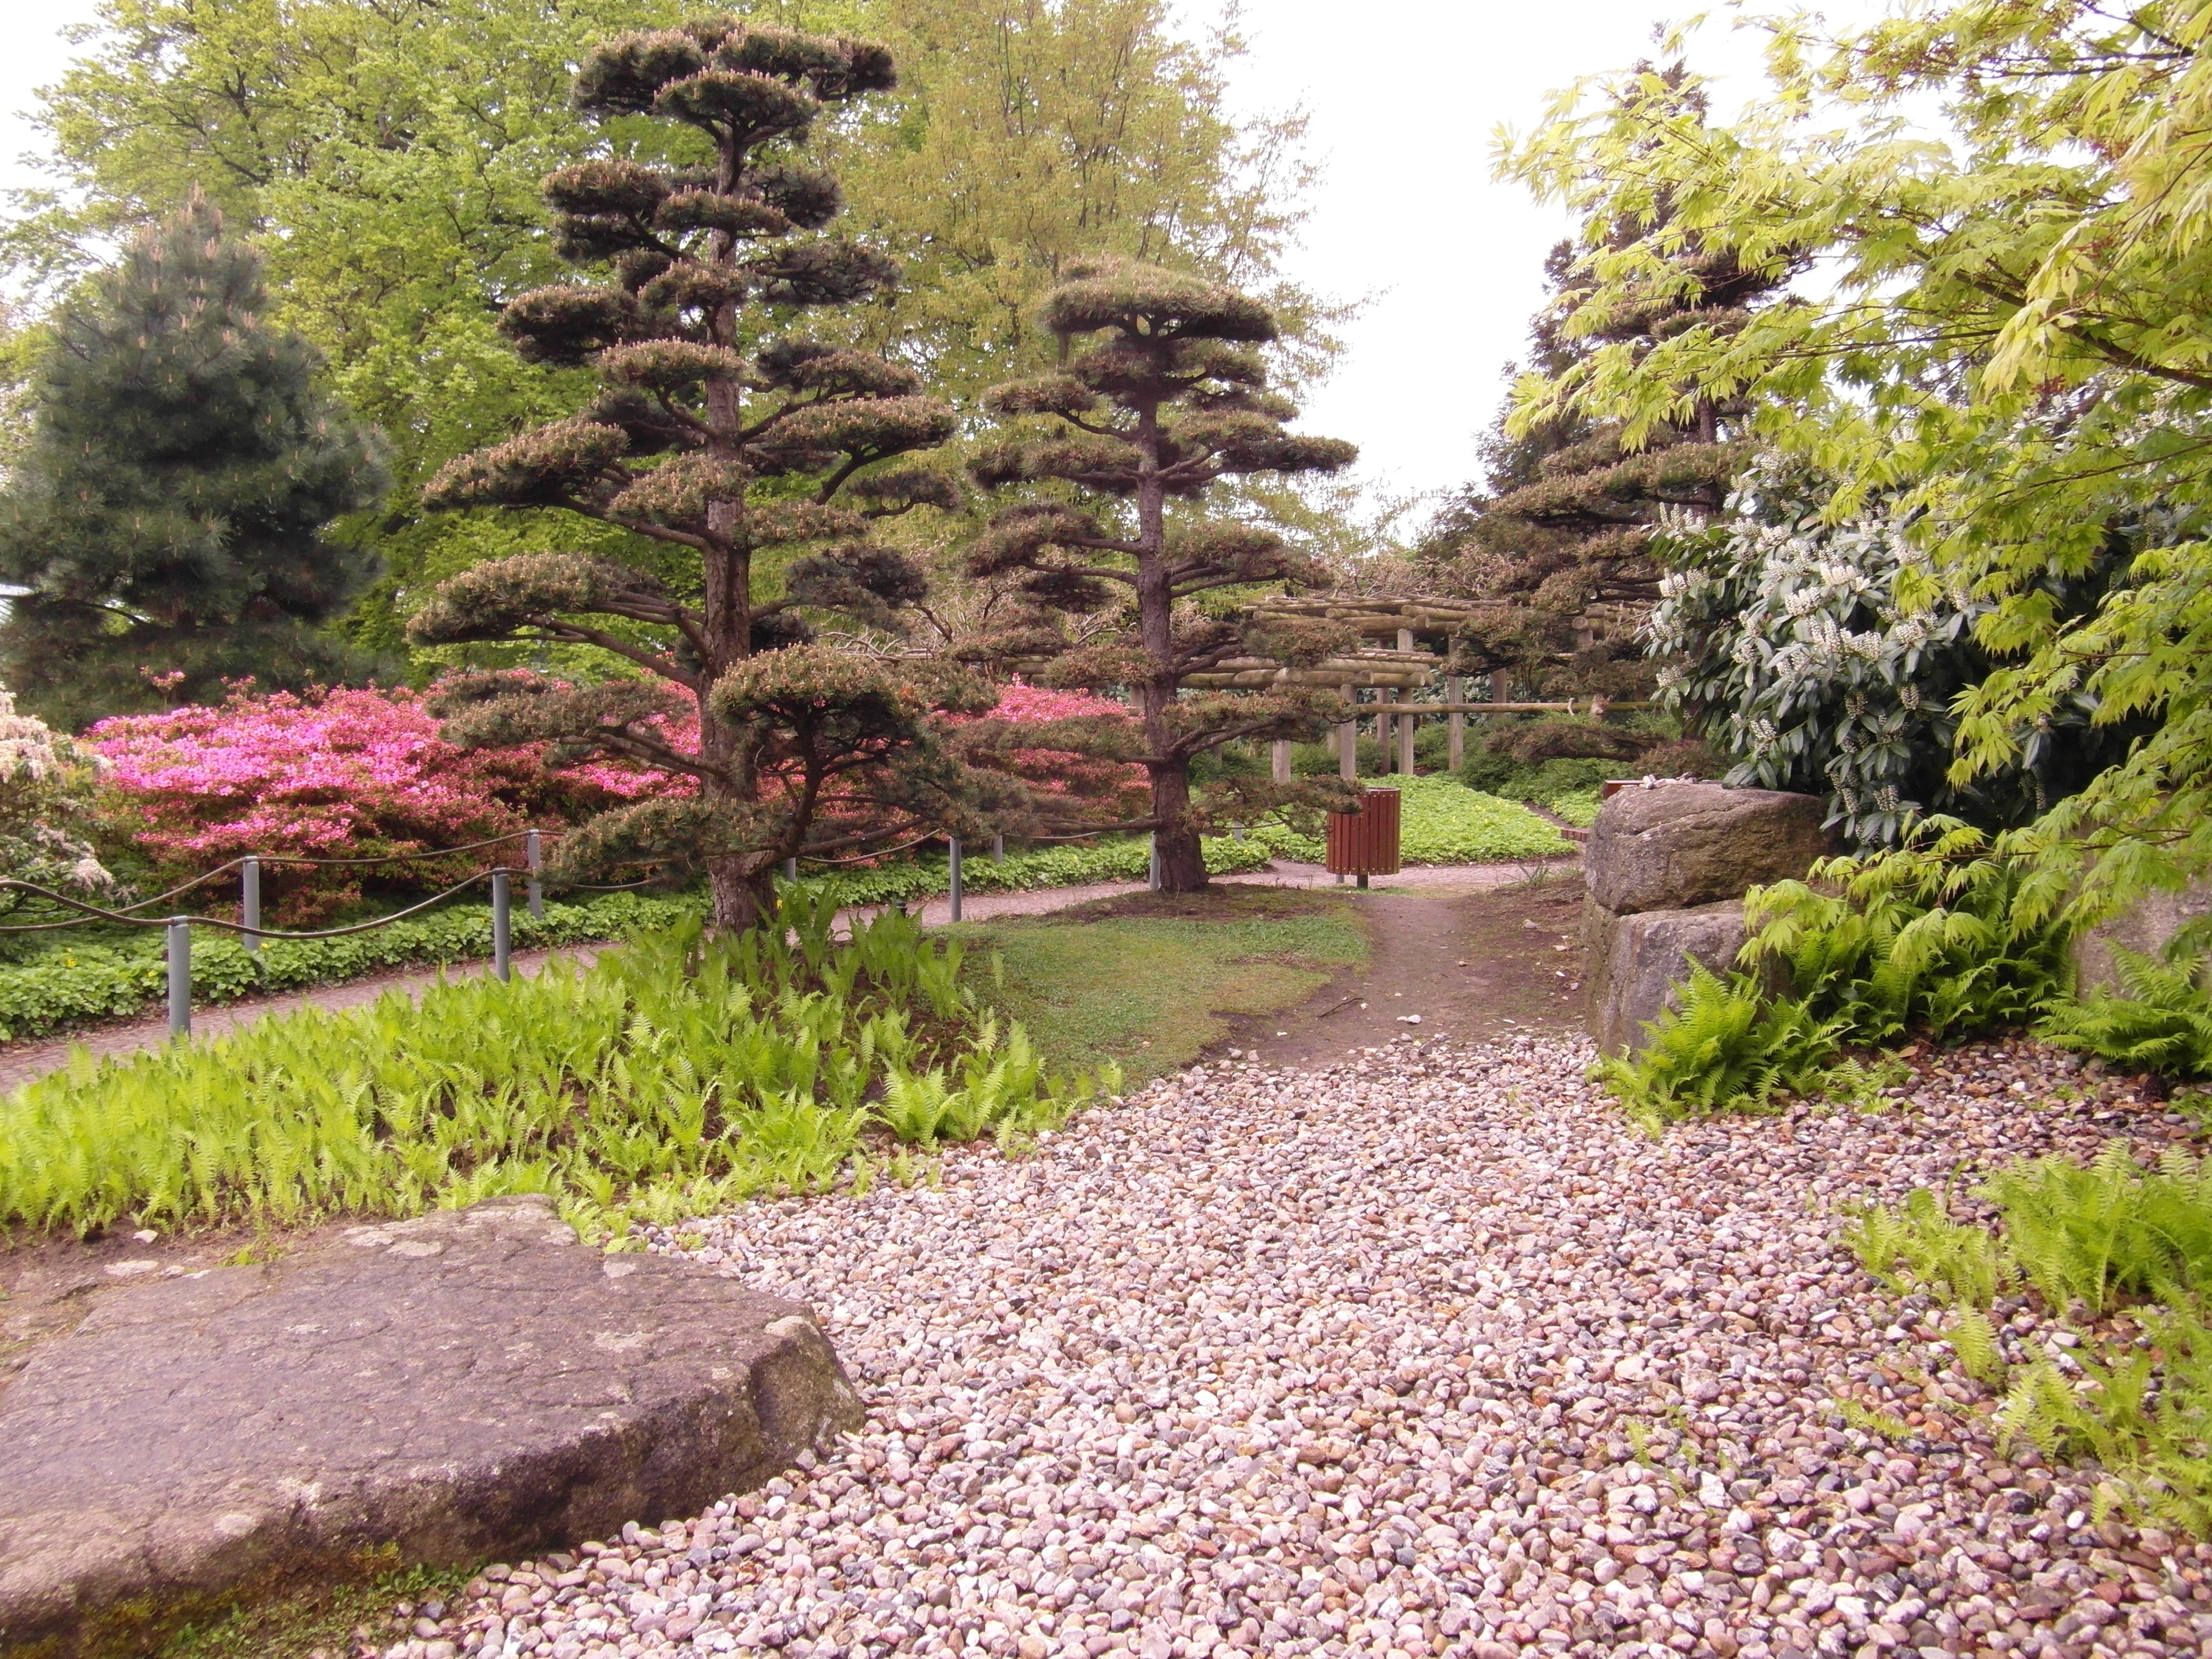
tree, plant, lawn, flower, park, botany, garden, japanese garden, landscaping, spruce, shrub, botanical garden, woodland, yard, away, ecosystem, applied, woody plant, land plant